Greenside Mine

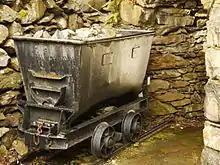
One of the side-tipping wagons introduced in 1938, now positioned outside Helvellyn Greenside Youth Hostel

A second engine shaft (known as the Lucy Engine Shaft) was begun in 1871 from the Lucy Tongue Level, and in 1874 work began on the 20 Fathom Level (also known as No. 1 Level). A hydraulic winding engine and a water pump were installed at the top of the shaft in 1875. Over time this shaft was deepened to the 40 Fathom Level (or No. 2 Level), and in 1890 to the 60 Fathom Level. This shaft was sunk in the hard footwall rock west of the vein, and proved to be very hard work. Compressed air rock drills and dynamite were used for the first time at the mine. Before this, all shot holes had been bored by hand and charged with gunpowder. The 40 Fathom Level was the first to encounter the Middle Ore Shoot, where the most solid galena ever seen in the Greenside Vein was found, though at greater depths this ore shoot was variable in its quality.